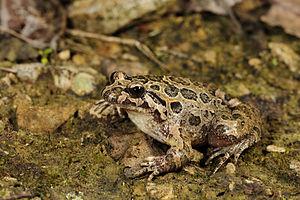
Discoglossus jeanneae est une espèce d'amphibiens de la famille des Alytidae.